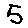
Label: 5